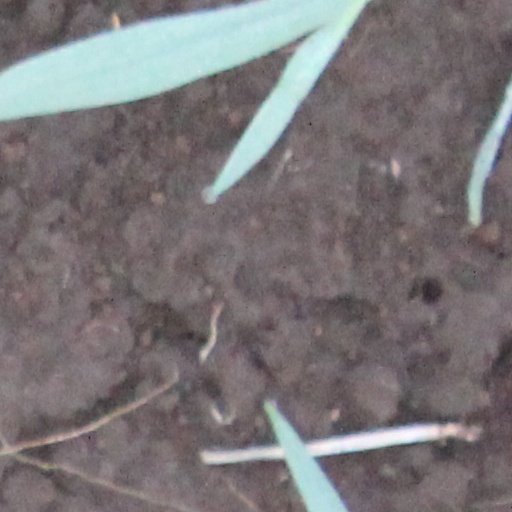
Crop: wheat